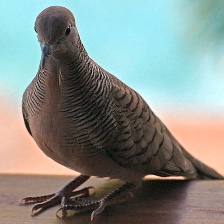
Species: ZEBRA DOVE
Scientific name: GEOPELIA STRIATA